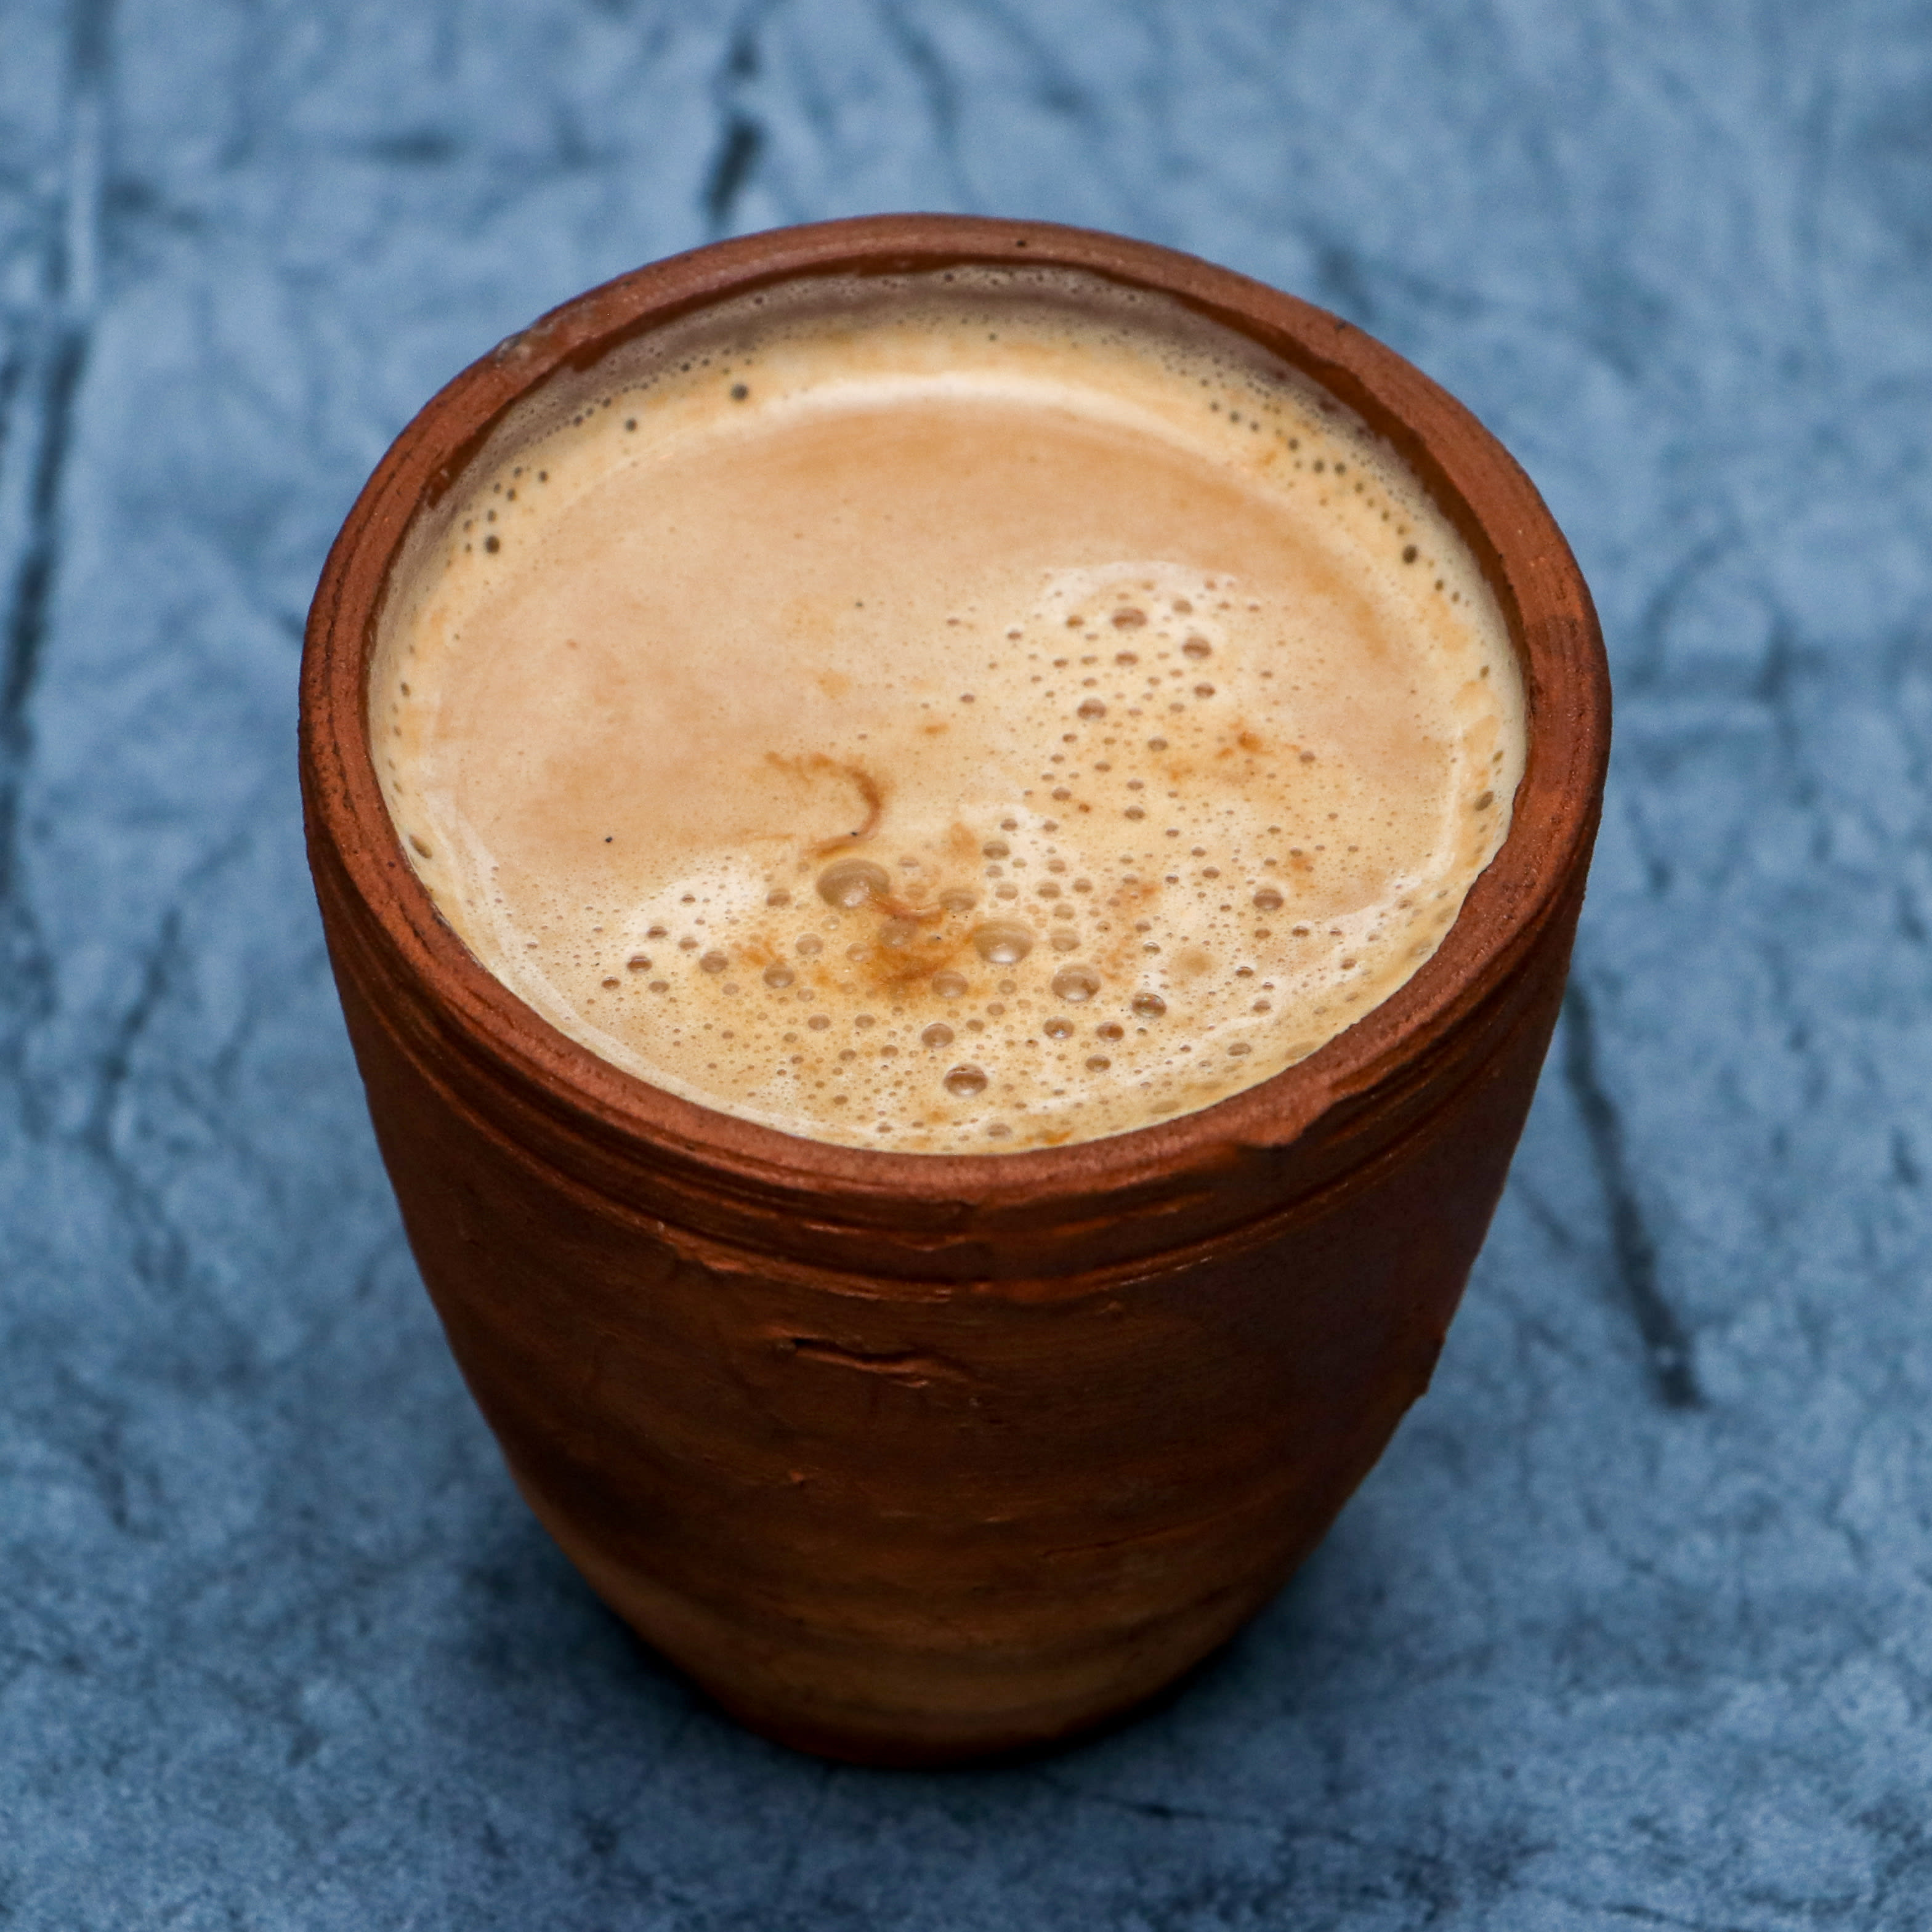
Dish: chai